Italian battleship Giulio Cesare

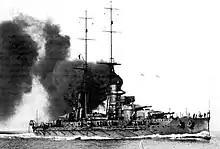
"Giulio Cesare" shortly after completion, 1914

"Giulio Cesare" made port visits in the Levant in 1919 and 1920. Both "Giulio Cesare" and "Conte di Cavour" supported Italian operations on Corfu in 1923 after an Italian general and his staff were murdered at the Greek–Albanian frontier; Benito Mussolini, who had been looking for a pretext to seize Corfu, ordered Italian troops to occupy the island. "Cesare" became a gunnery training ship in 1928, after having been in reserve since 1926. She was reconstructed at Cantieri del Tirreno, Genoa, between 1933 and 1937. Both ships participated in a naval review by Adolf Hitler in the Bay of Naples in May 1938 and covered the invasion of Albania in May 1939.